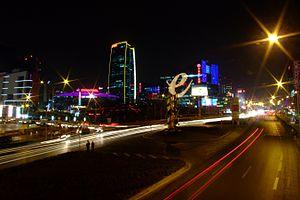
Zhongguancun ou technopôles) au nord du centre ville de Pékin : Haidian, Changping, Fengtai, Yizhuang et la cité Electronique, entre le nord-ouest du 3ᵉ périphérique et le sud du 4ᵉ périphérique.